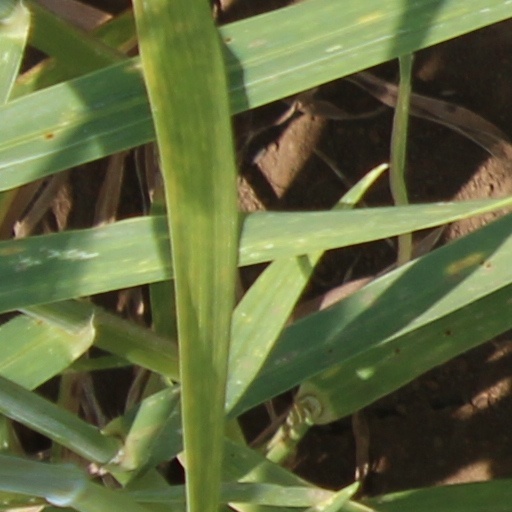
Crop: wheat